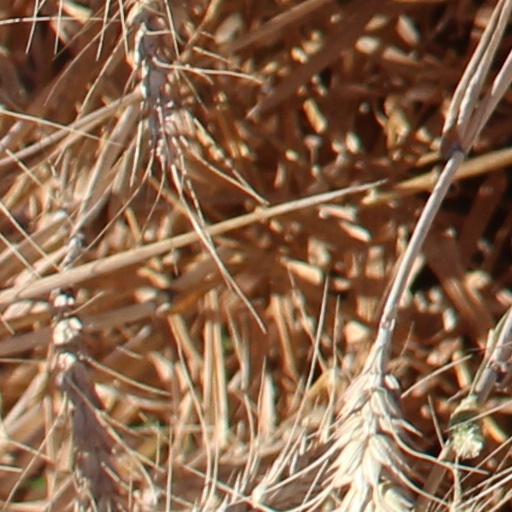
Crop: wheat